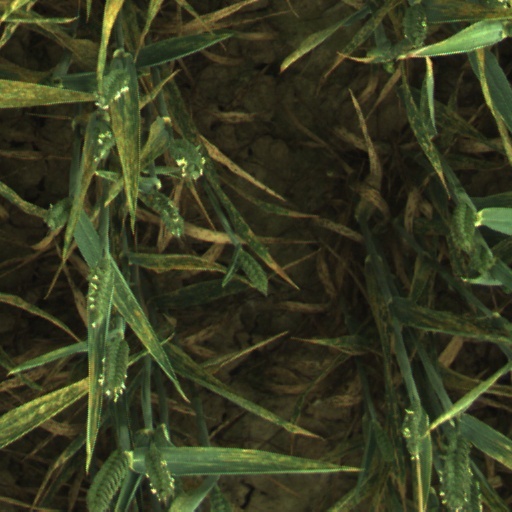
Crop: wheat